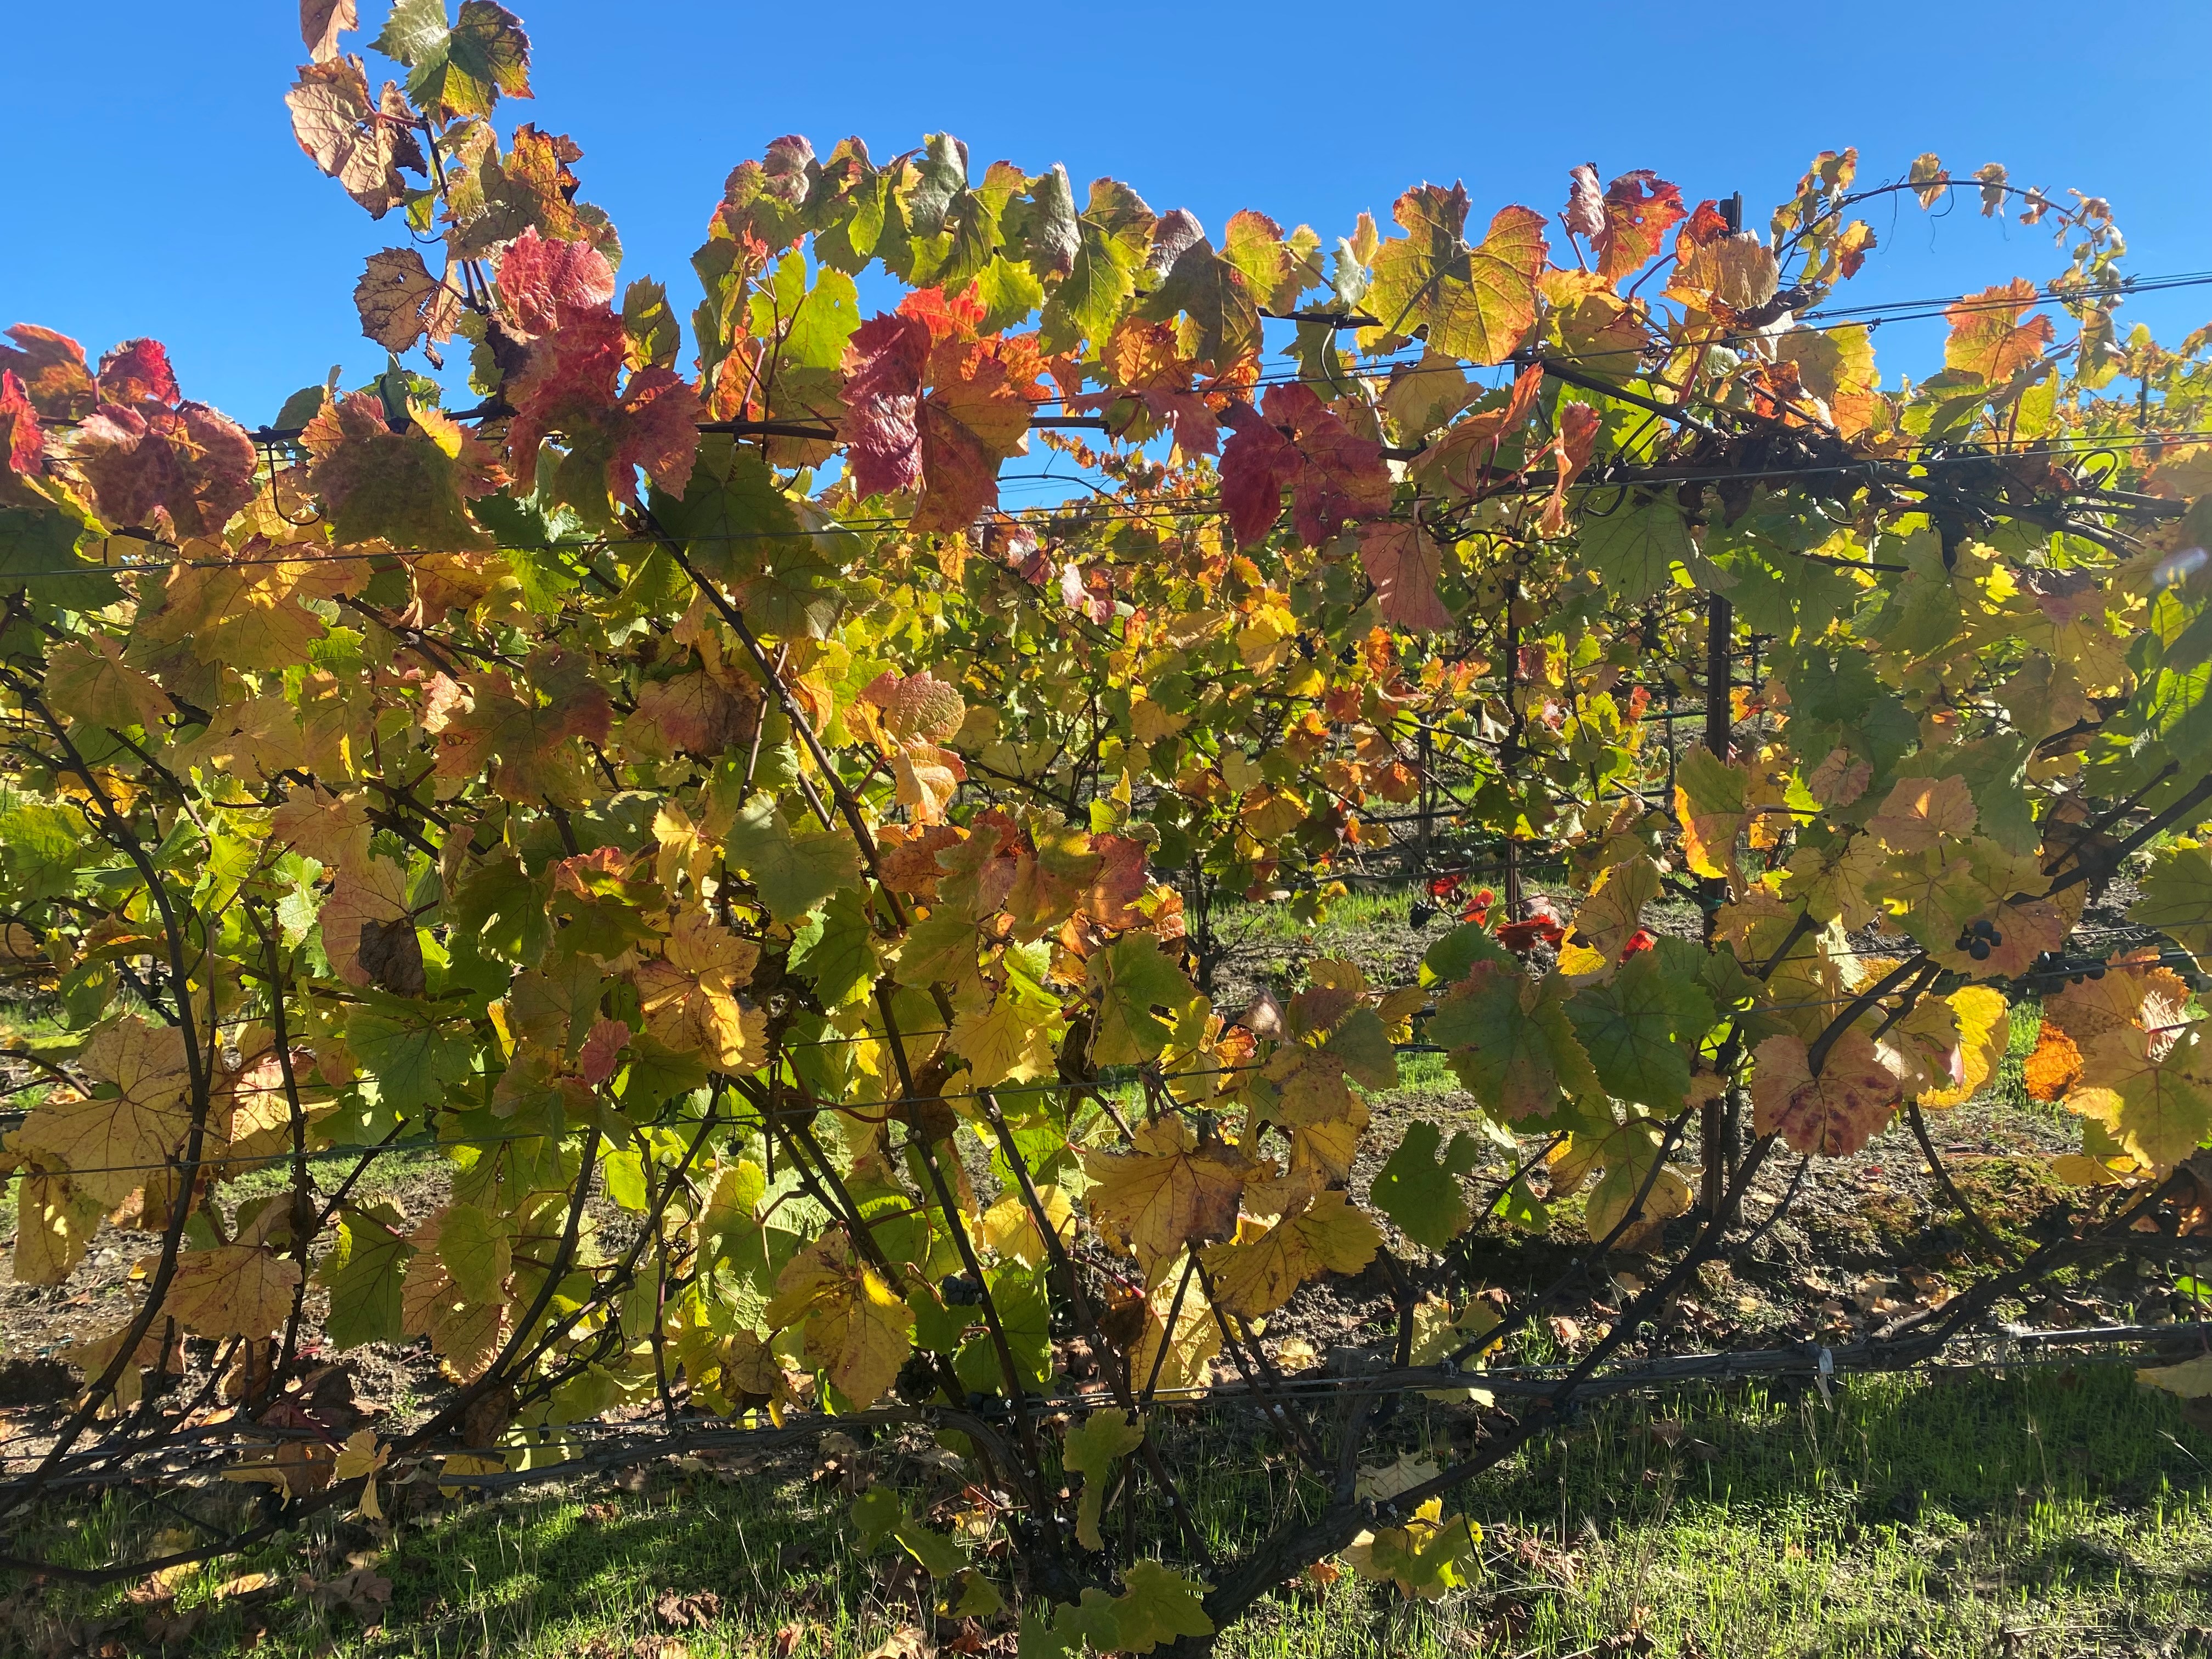
Label: Other Red